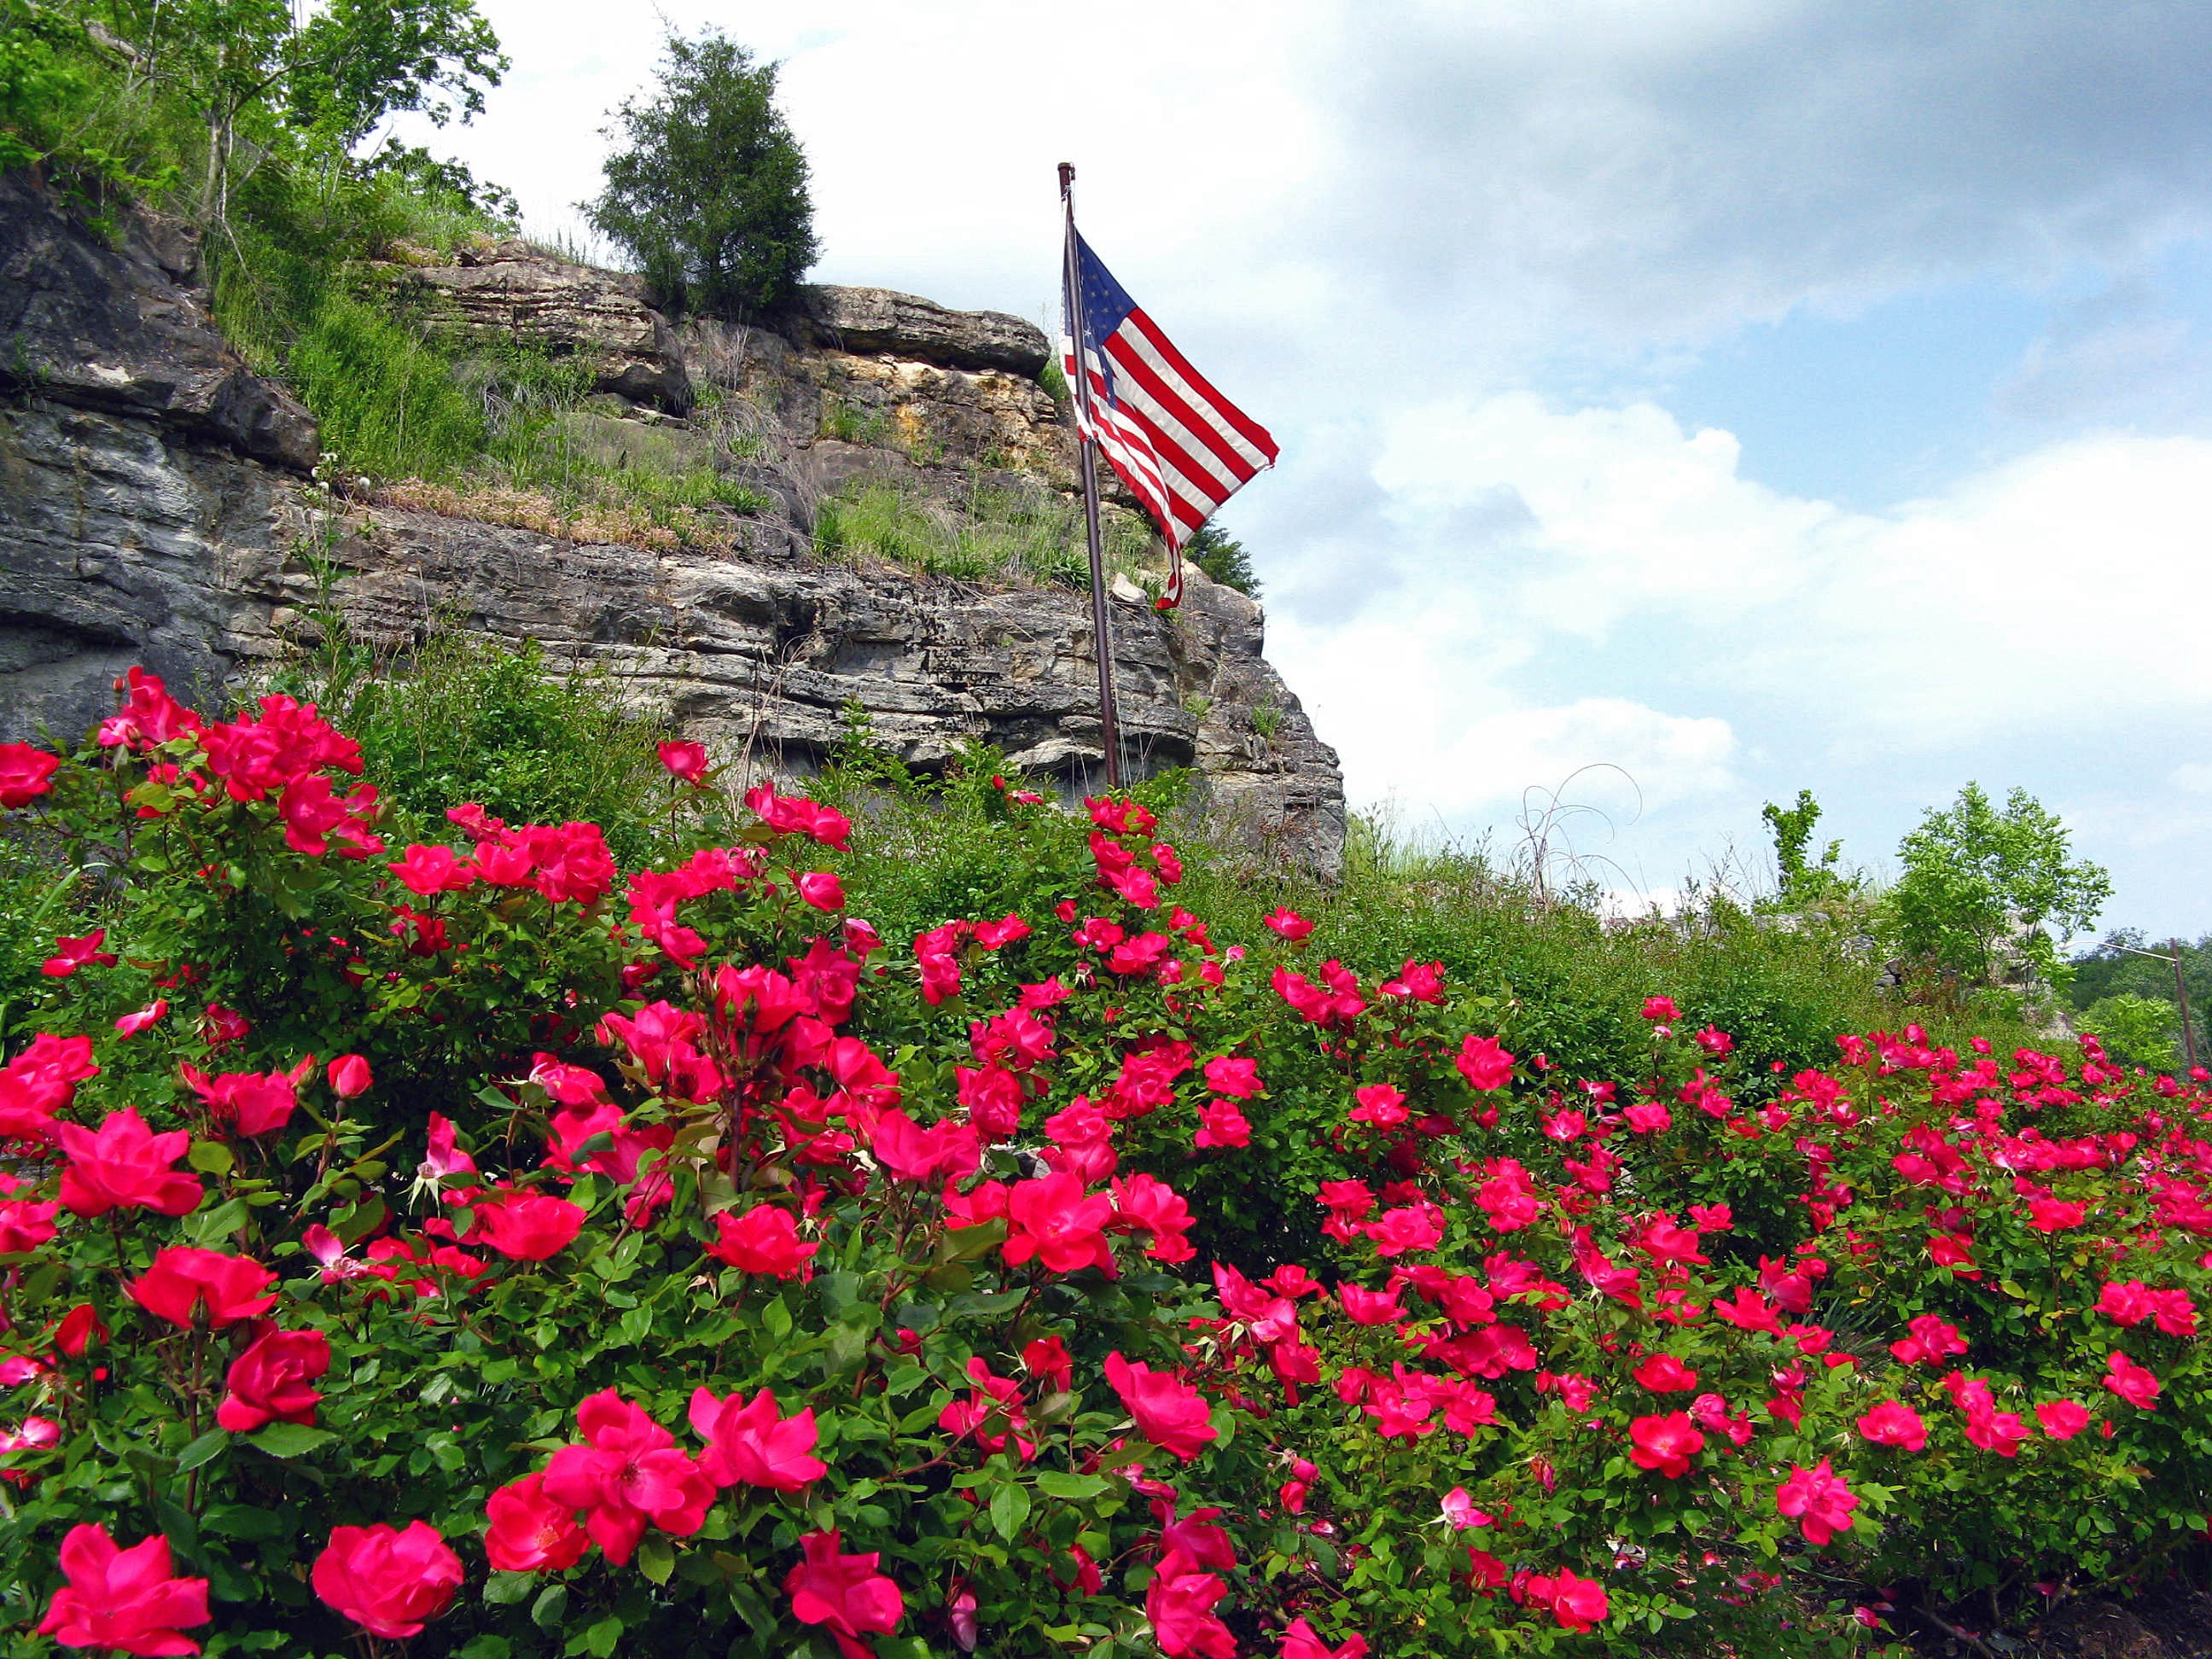
blossom, plant, meadow, stem, leaf, flower, bloom, floral, environment, herb, natural, flag, american flag, botany, agriculture, garden, flora, botanical, plants, flowers, flower bed, patriotism, outdoors, vegetation, petals, shrub, wildflowers, horticulture, organic, flowering plant, land plant